Answer in natural language. How many Toilets are visible in the scene? Choose between the following options: 2, 1, 0, 3 or 4
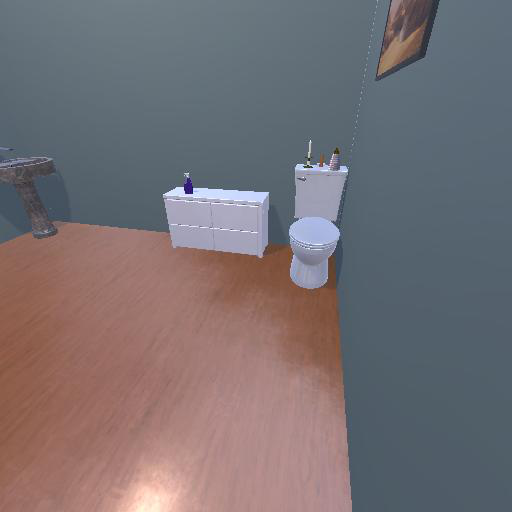
<answer>1</answer>